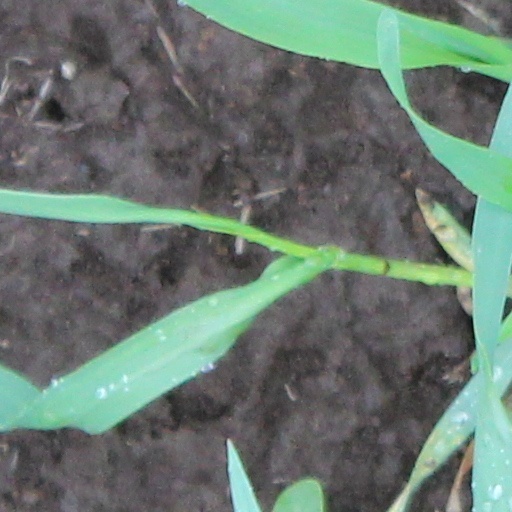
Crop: wheat